Northiam

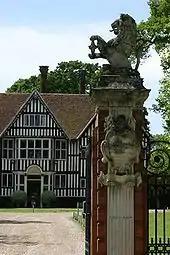
Frewen College, Grade I

The parish church is dedicated to St Mary which is home to six bells and over the years was funded and supported by the Frewens (which is now the private school).